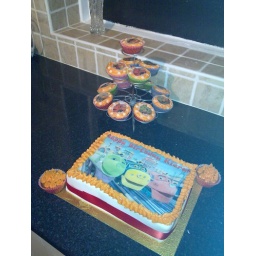
plain sponge cake filled with jam and cream, covered in fondant and chuggington rice paper. plain sponge cupcakes covered in orange buttercream and chuggington rice paper.